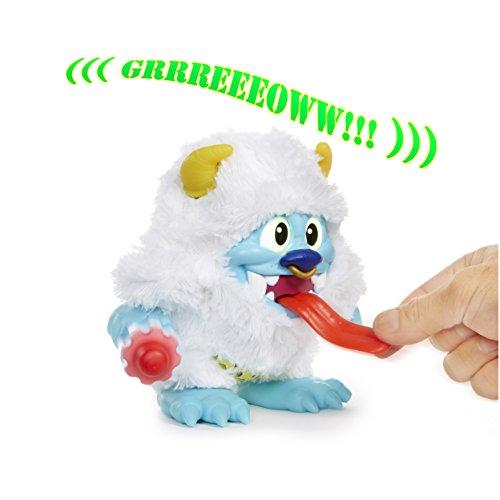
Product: Crate Creatures Surprise- Blizz
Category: Toys & Games | Stuffed Animals & Plush Toys
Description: Includes Blizz, frozen treat, lock, and chain, crowbar, and reusable crate.
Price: $24.58
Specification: ProductDimensions:5.2x8.8x9.1inches|ItemWeight:1pounds|ShippingWeight:2.35pounds(Viewshippingratesandpolicies)|DomesticShipping:ItemcanbeshippedwithinU.S.|InternationalShipping:ThisitemcanbeshippedtoselectcountriesoutsideoftheU.S.LearnMore|ASIN:B075X6CZBQ|Itemmodelnumber:549246|Manufacturerrecommendedage:6-12years|Batteries:3LR44batteriesrequired.(included)